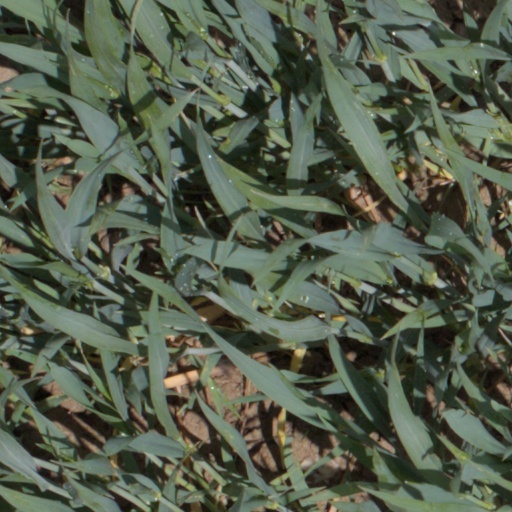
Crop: wheat